2021 Vuelta a España

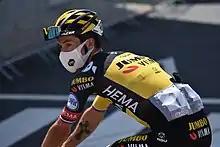
Primož Roglič, pictured on stage 5

The Vuelta began with a short individual time trial in Burgos. Alex Aranburu sat in the hot seat for the majority of the day after he set a time of 8' 38". Several riders threatened Aranburu's time, but only Primož Roglič, the last rider off the start ramp and the defending champion, was able to best him. Roglič set a time of 8' 32", six seconds quicker than Aranburu, to take the first red jersey of the race. The next stage featured a flat route with an opportunity for the sprinters to take the win. With to go, a crash caught out several GC contenders, including Adam Yates, Hugh Carthy, and David de la Cruz, with all three losing 30 seconds to a minute by the finish. In the sprint to the line, Jasper Philipsen outsprinted Fabio Jakobsen to take the win and the lead in the points classification while Roglič retained the red jersey.